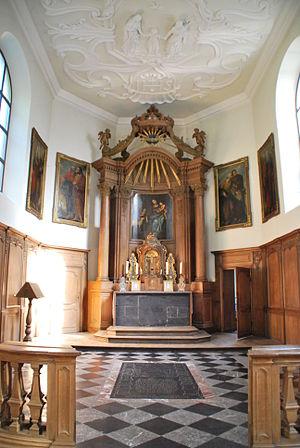
Choeur de l'église Saint-Rémi de Franc-Waret vu depuis la nef
L'église Saint-Rémi de Franc-Waret, entourée d'un cimetière, se situe au centre du village, à une centaine de mètres du château de Franc-Waret. L'ensemble, ainsi que le presbytère situé à côté de l'église, ont été classés en 1955 par la Commission Royale des Monuments, des Sites et des Fouilles. Dès le XVIᵉ siècle, une petite église s'élève à l'endroit de l'église actuelle. De cette période il ne subsiste que quelques pierres dans la cour du presbytère et un fragment de pierre tombale gothique datée de 1559 dans le mur de la sacristie. Au XVIIᵉ siècle, l'église est aussi nommée «de l'Immaculée Conception».